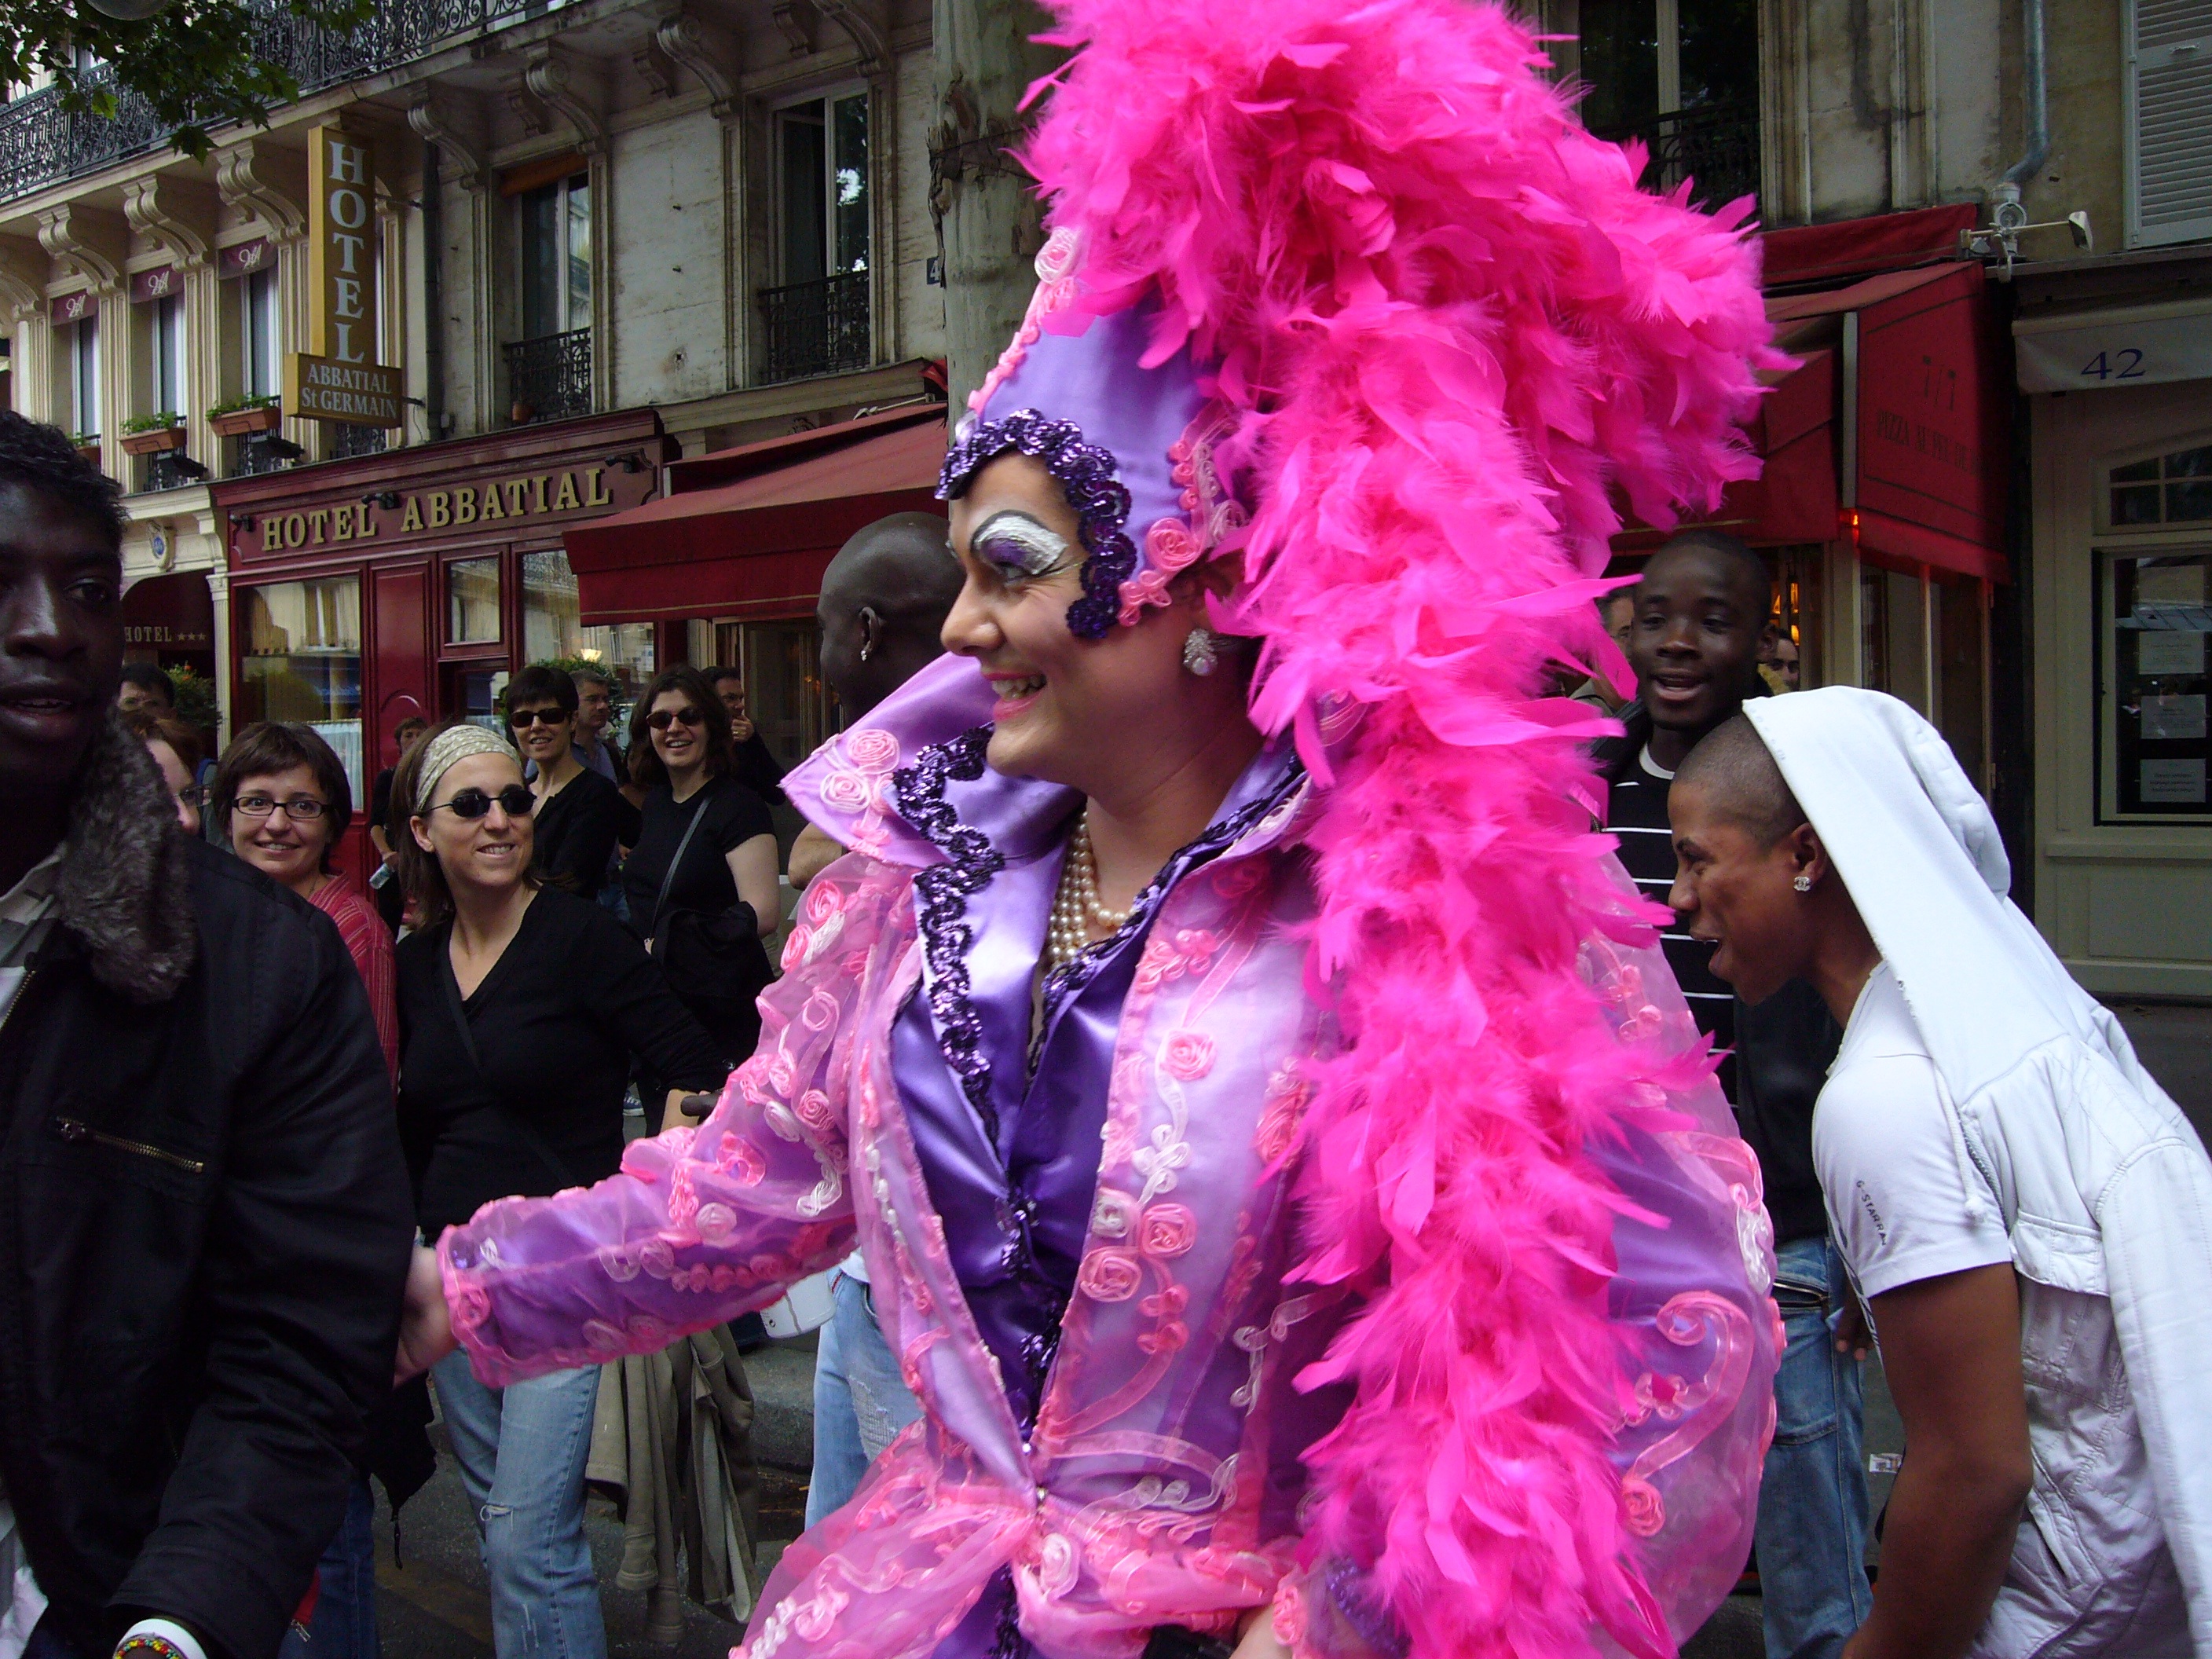
paris, carnival, festival, french, event, costume, gay parade